Laramie Downtown Historic District

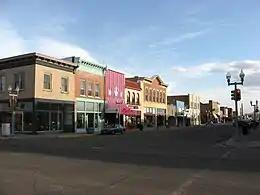
Downtown Laramie in 2009

The Laramie Downtown Historic District comprises the historic core of Laramie, Wyoming. Established in 1868, Laramie owes its existence to the Union Pacific Railway, which chose the site and began selling property. By 1871 Laramie was the county seat of Albany County. The historic district includes many buildings dating to the earliest days of Laramie as well as railroad-related structures built between 1870 and 1938. 59 buildings are considered to be contributing structures in the 10-1/2 square block area.